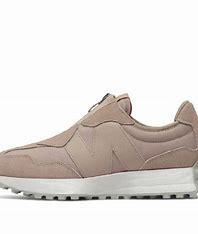
Brand: New
Model: Balance New Balance 327 Marathon